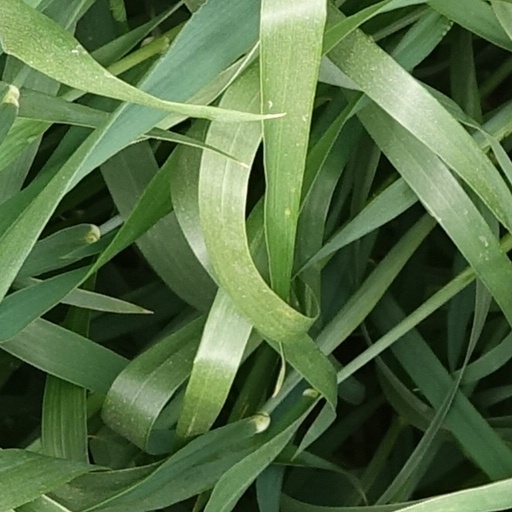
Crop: wheat